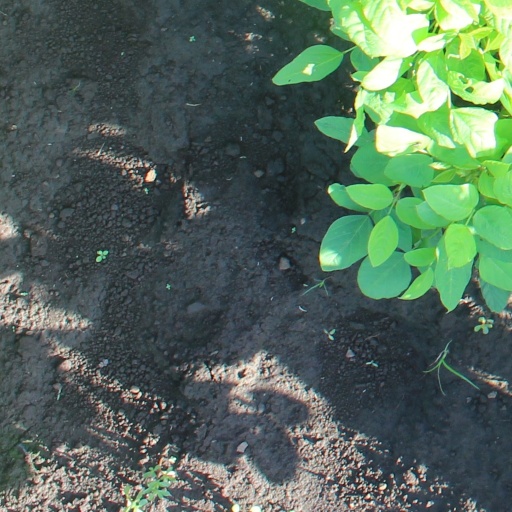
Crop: soybean